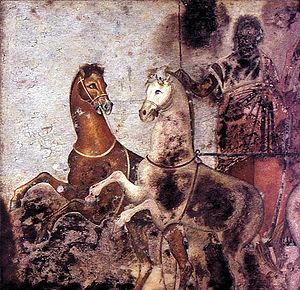
Le cinabre est un pigment de teinte rouge vermillon obtenu par broyage et lévigation de l’espèce minérale de sulfure de mercure(II).